23 Years

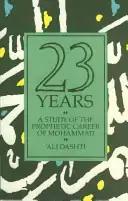

23 Years: A Study of the Prophetic Career of Mohammad is a biographical book on the life of Muhammad written by Iranian author and scholar Ali Dashti. Although completed in 1973, the book was published anonymously in Beirut, Lebanon in 1974. The book is considered banned in Iran.